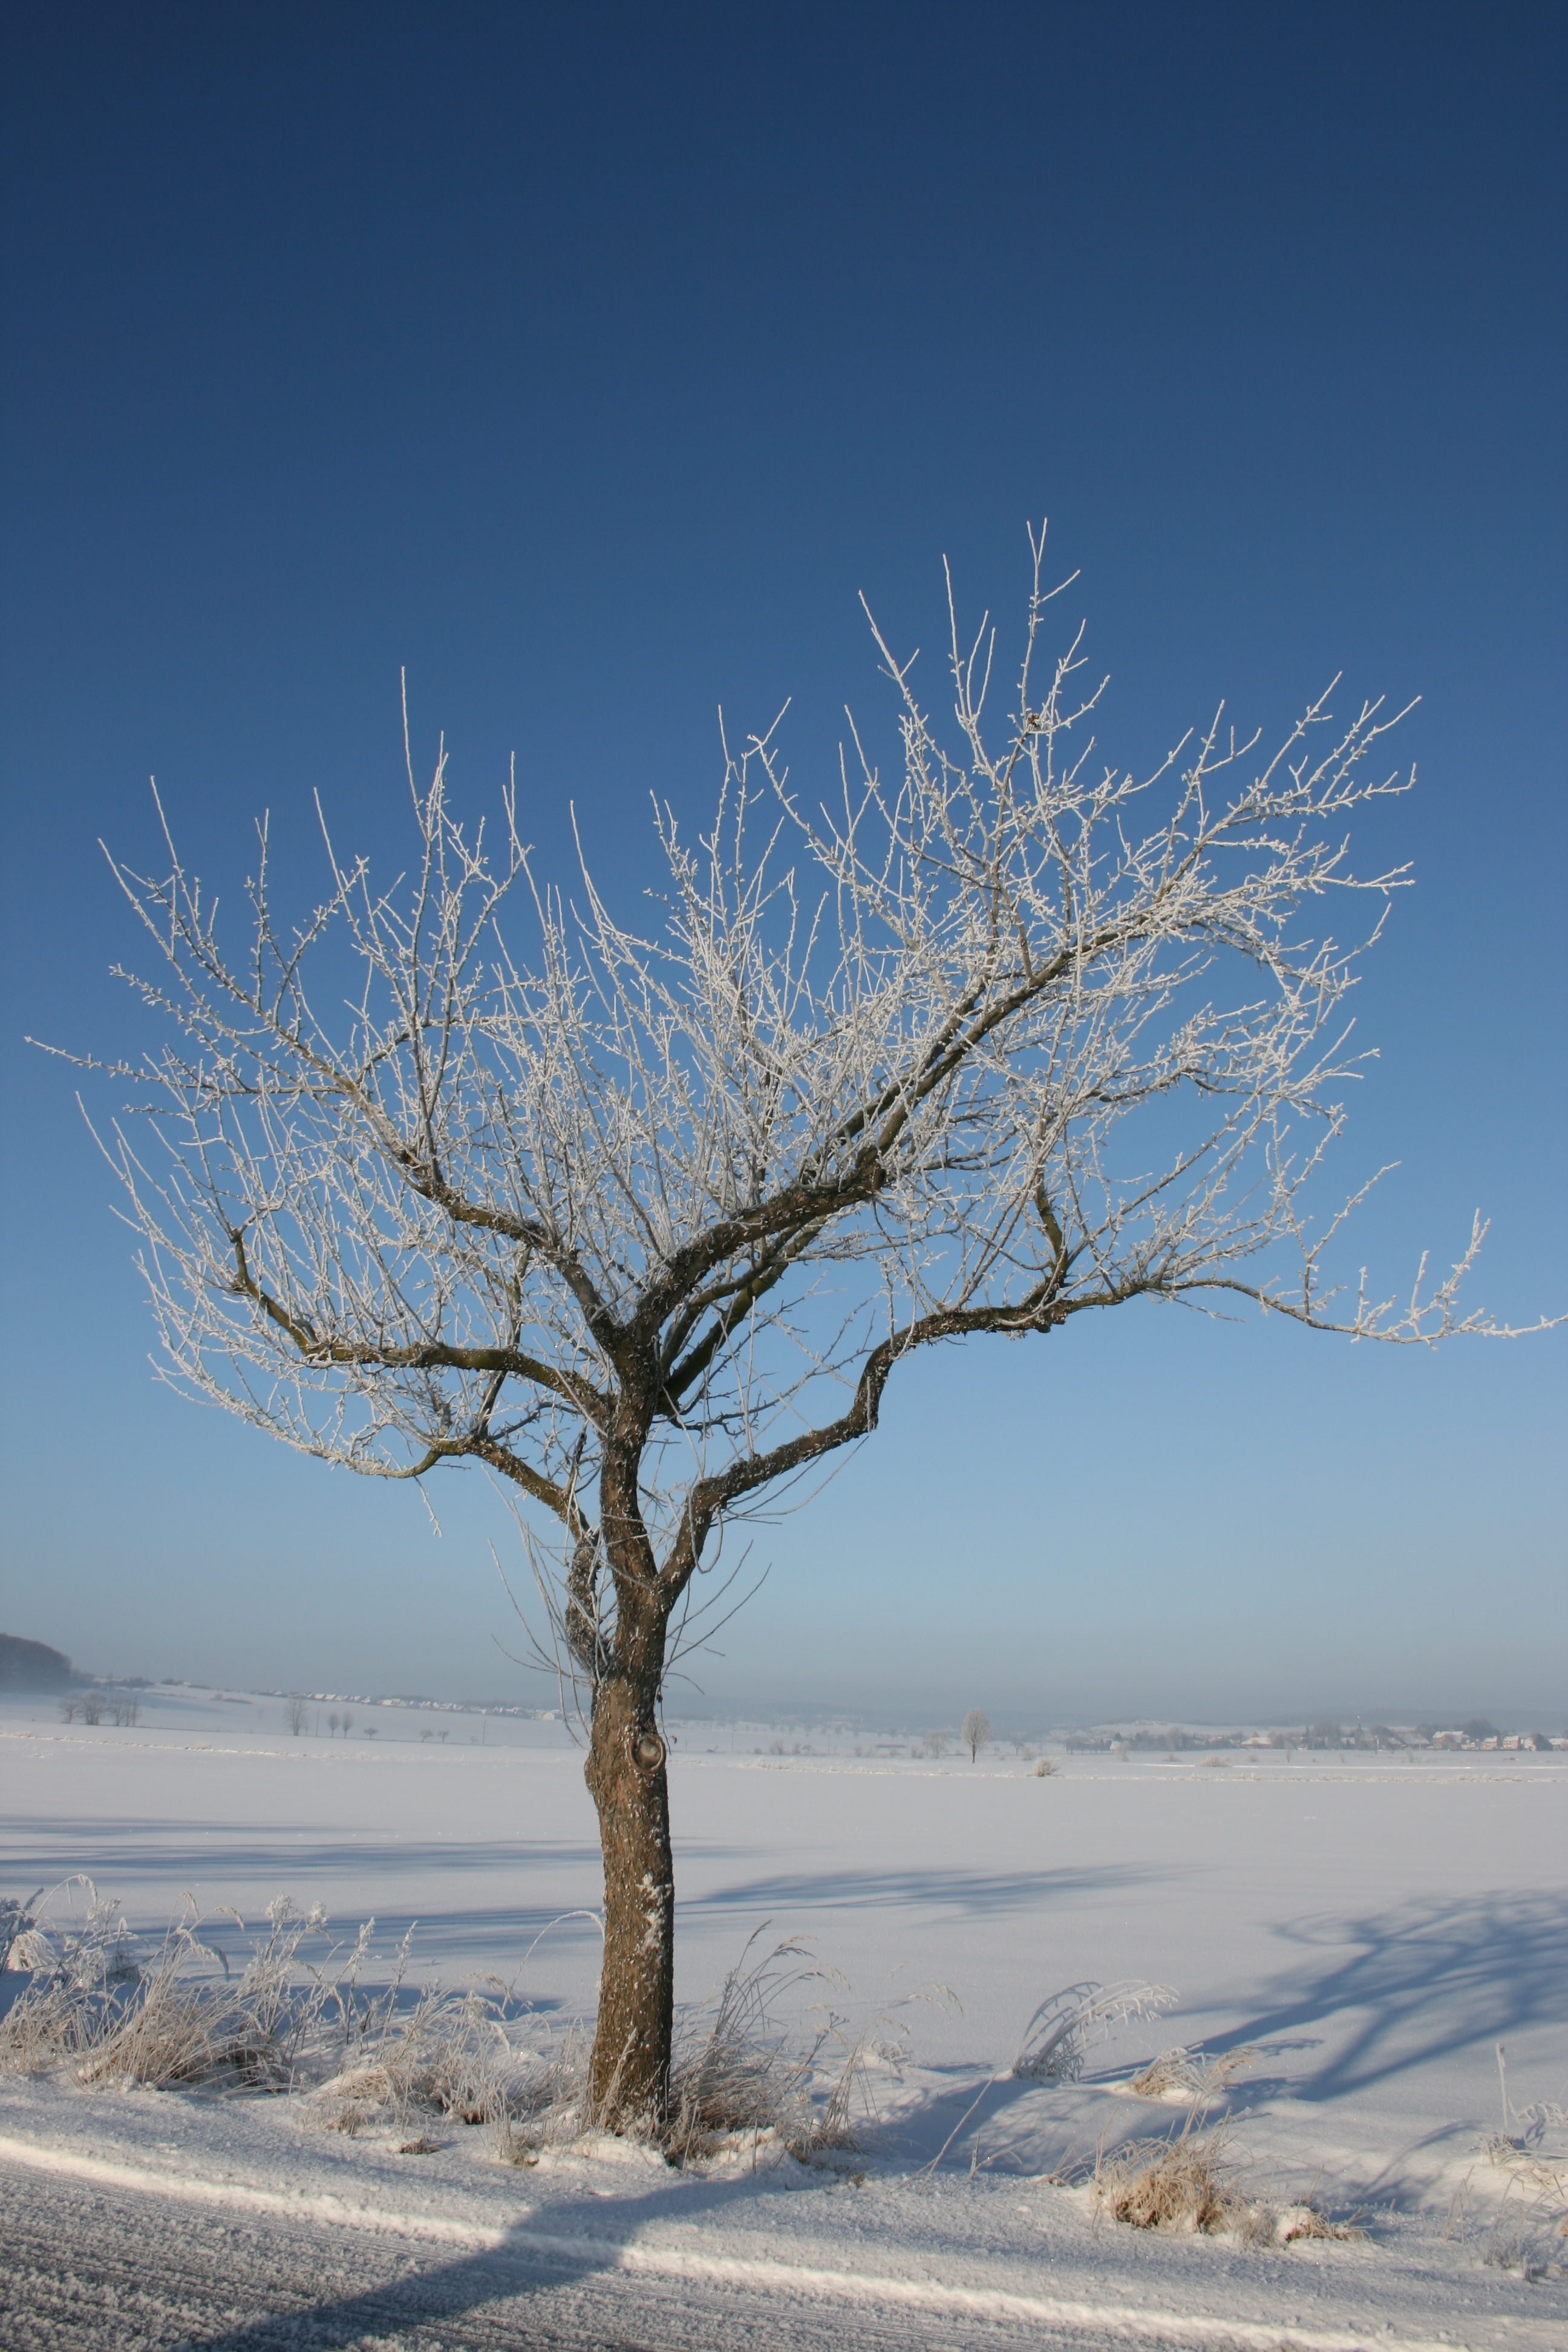
tree, nature, branch, snow, cold, winter, plant, sky, sunlight, morning, flower, frost, ice, weather, blue, season, twig, aesthetic, wintry, freezing, atmospheric phenomenon, woody plant